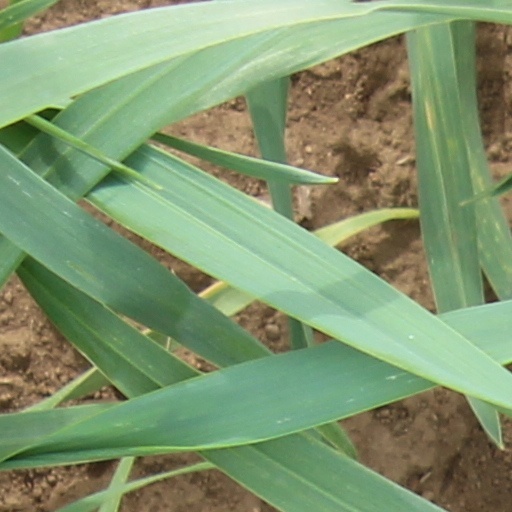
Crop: wheat